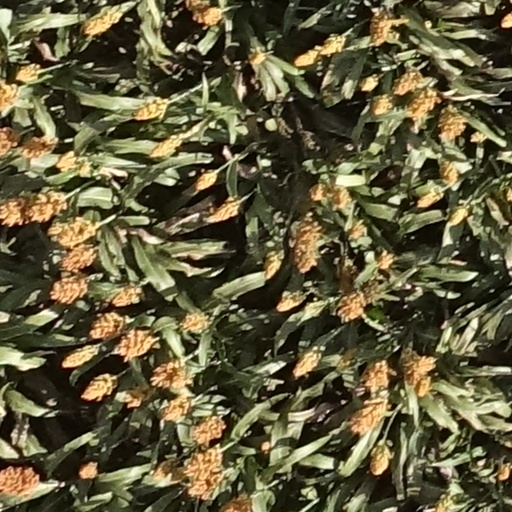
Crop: sorghum